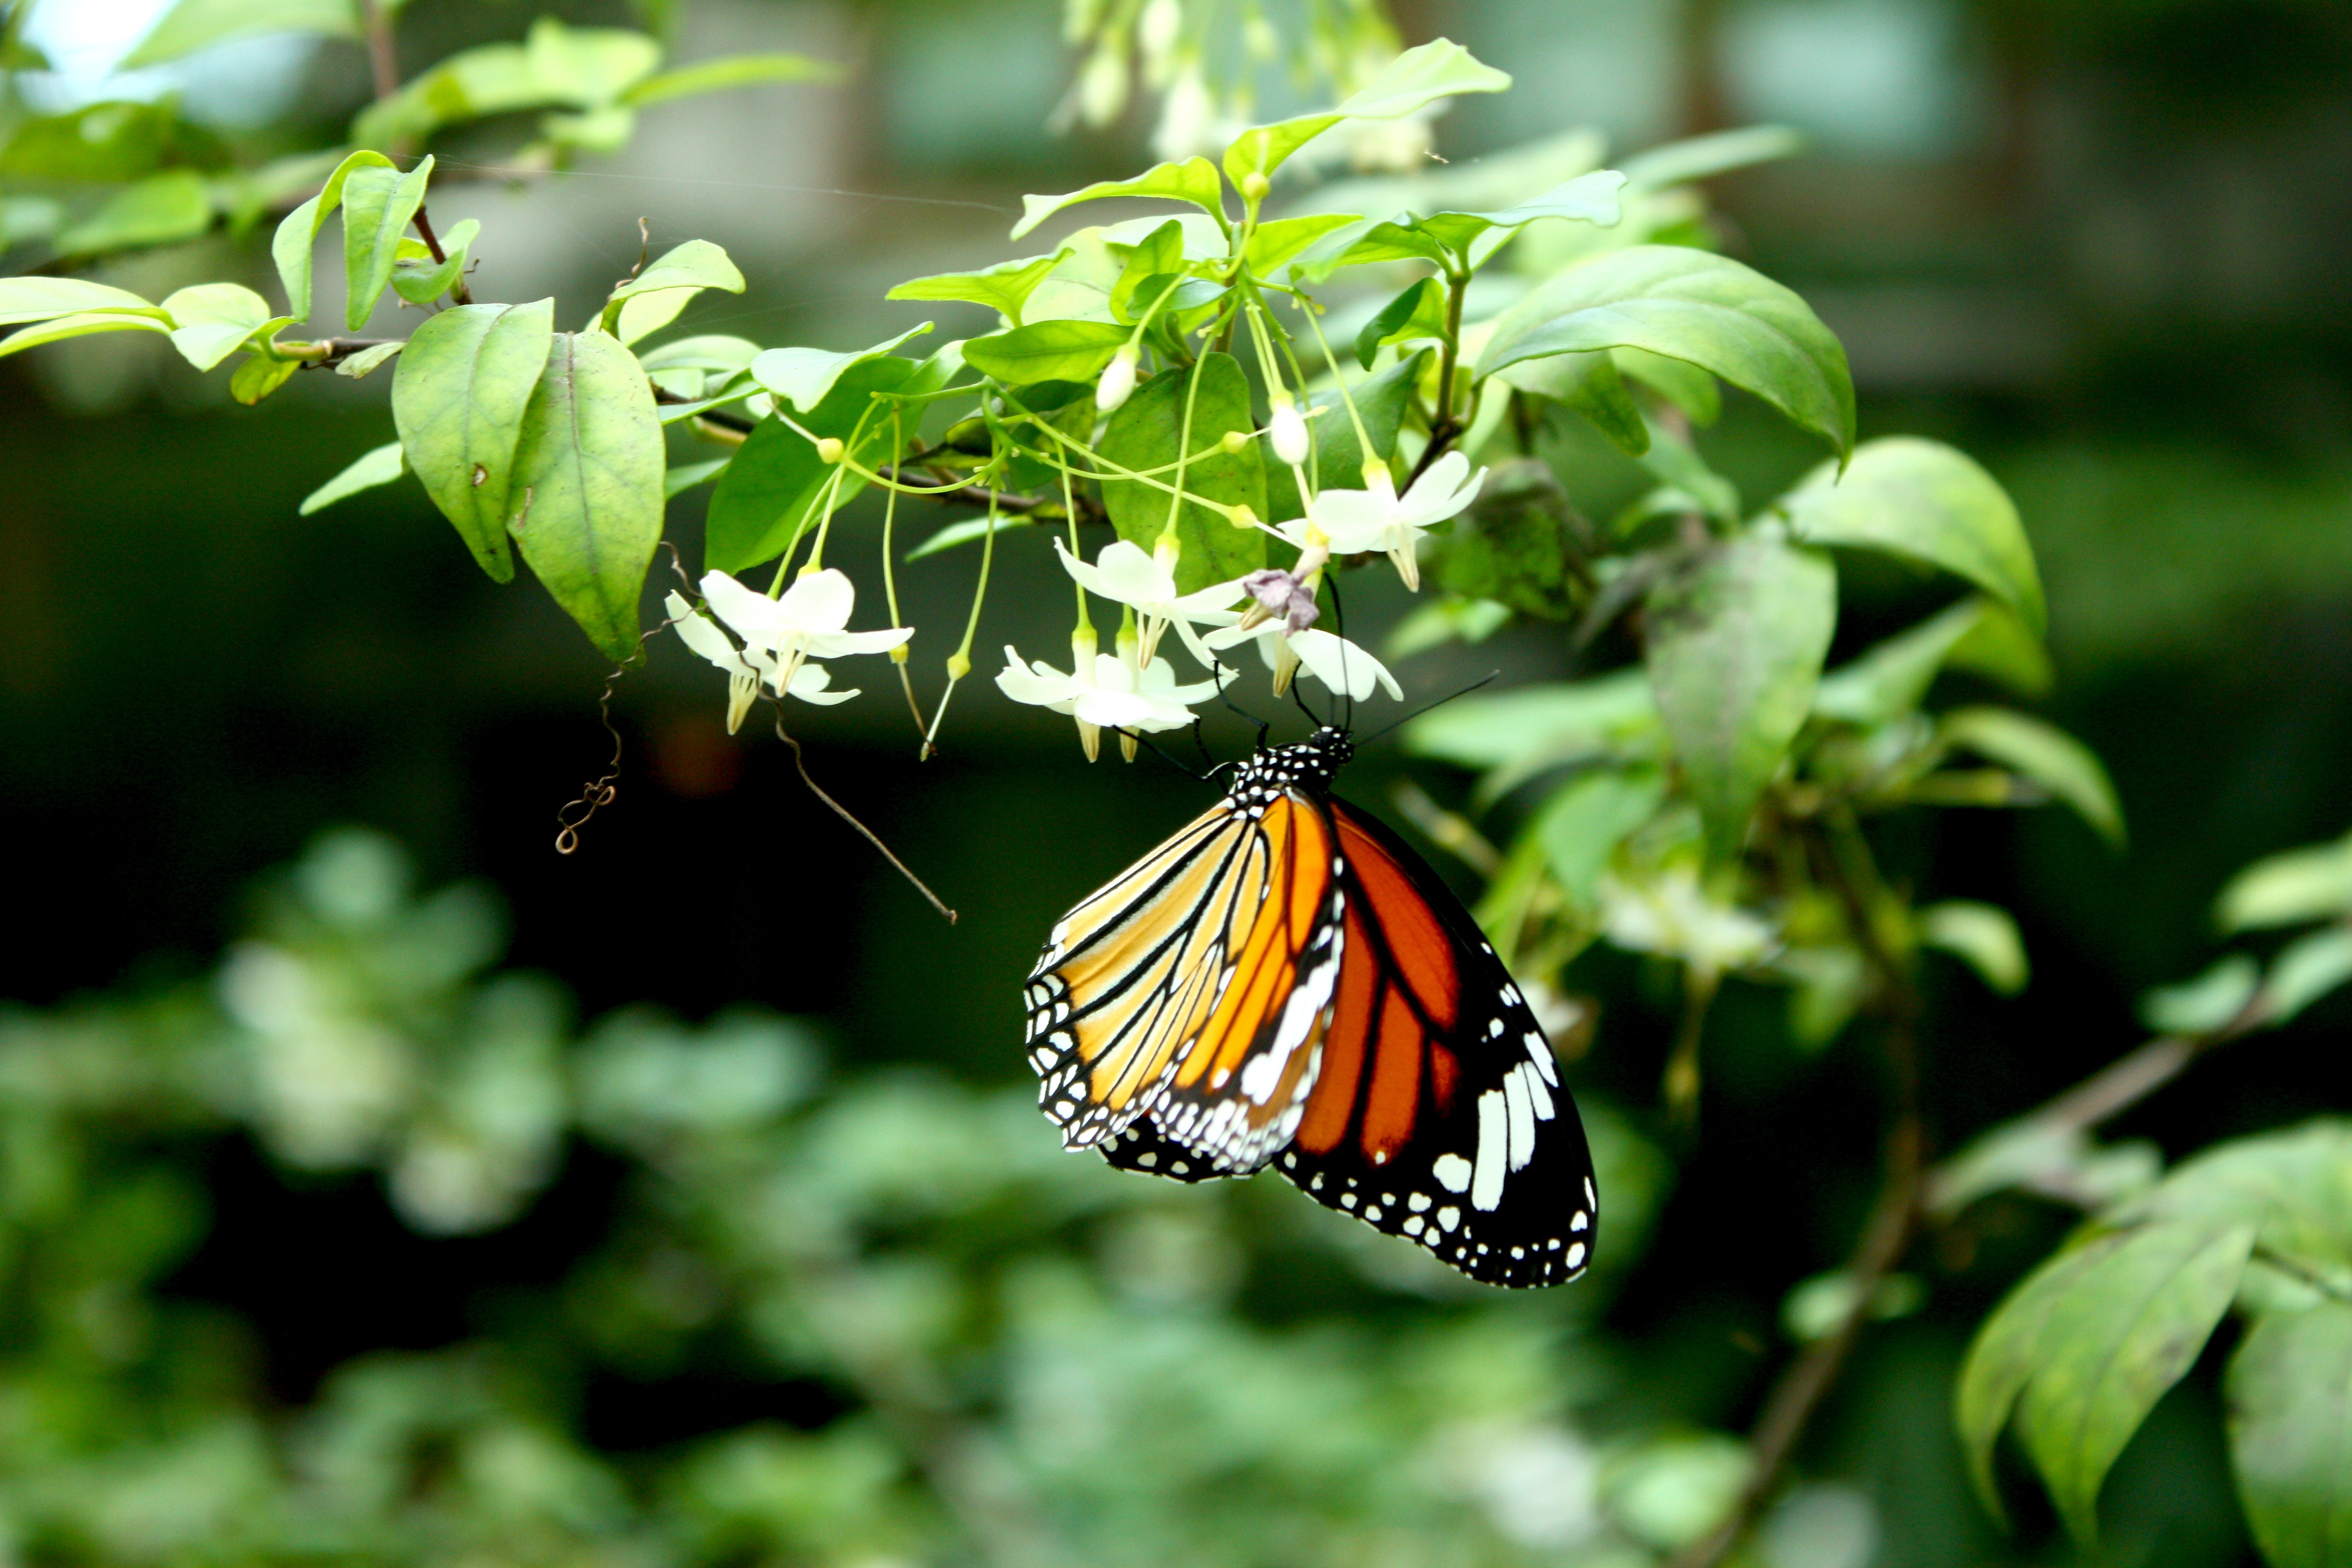
nature, leaf, flower, wildlife, orange, green, insect, botany, butterfly, flora, fauna, invertebrate, flowers, monarch butterfly, macro photography, arthropod, pollinator, moths and butterflies